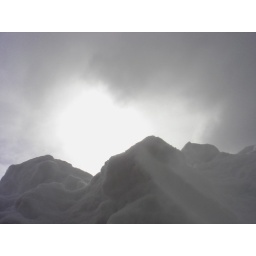
knelt in my walkway and took a picture from the ground up towards the sky